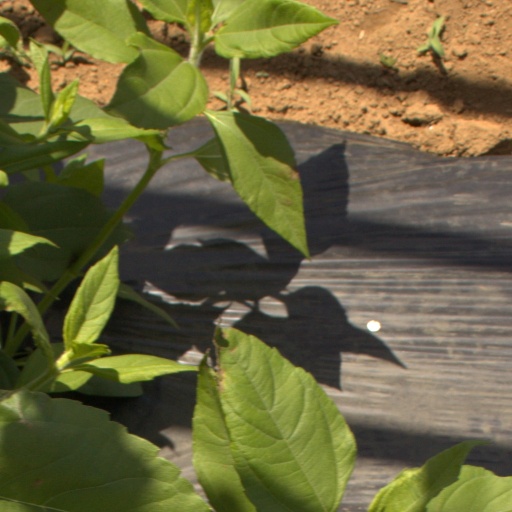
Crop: Jerusalem artichoke